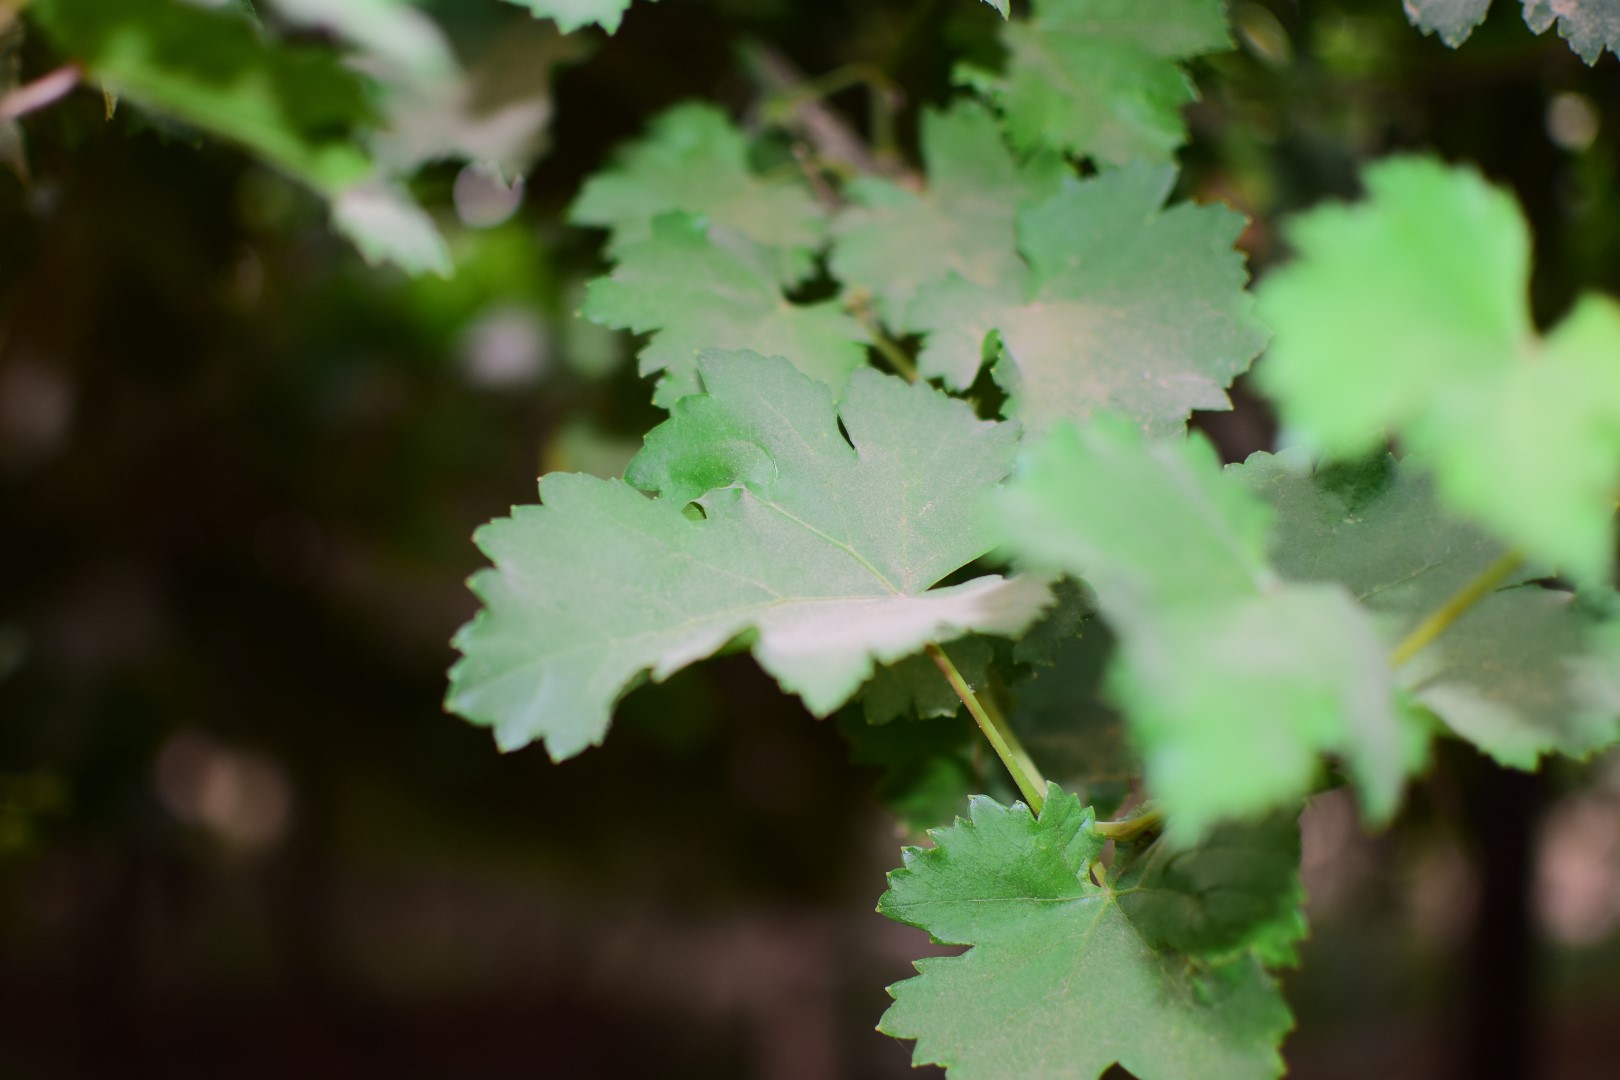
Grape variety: Kamali